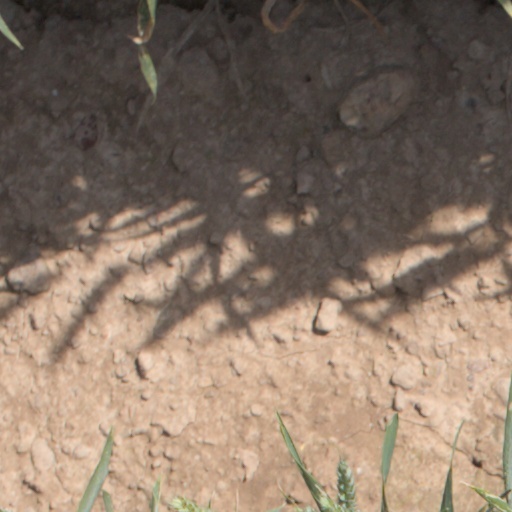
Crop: wheat